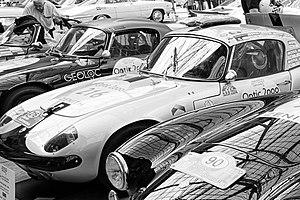
Lotus Elan 26R n°216 et 211- Grand Palais
Organisée la première fois en 1992, le Tour Auto est une compétition de voitures historiques créée par l'organisateur d'événementiels automobiles Peter Auto dont le départ est donné à Paris, des Jardins du Trocadéro à l'origine puis du Grand Palais depuis 2012. Cette course annuelle, qui réunit 200 à 240 équipages, traverse la France en cinq jours et elle est ponctuée d'épreuves chronométrées sur circuit et de spéciales sur des portions de route fermées.